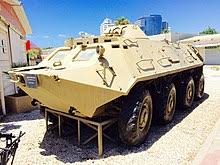
Label: BTR